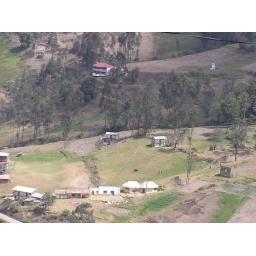
view across canyon from top of hill in sorata.